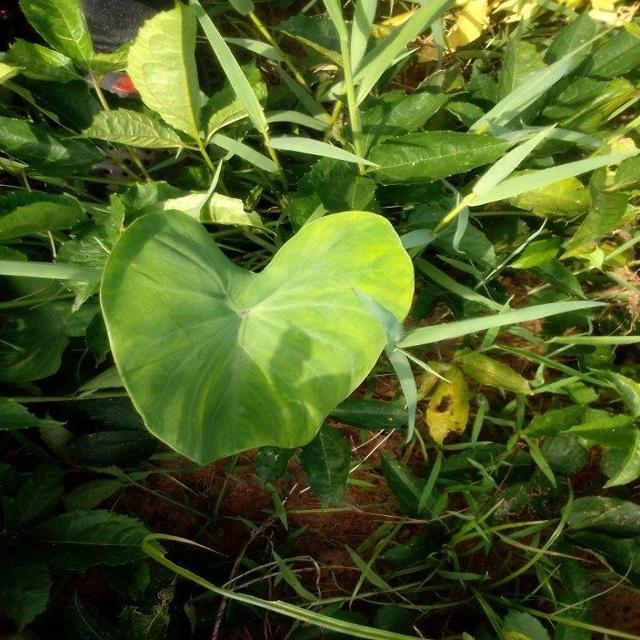
Label: Healthy